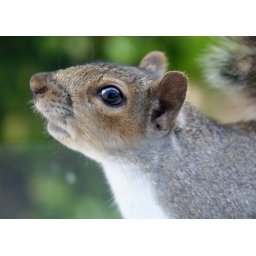
One of two squirrels that visit my kitchen window in suburban Dublin! They make great subjects for photos!